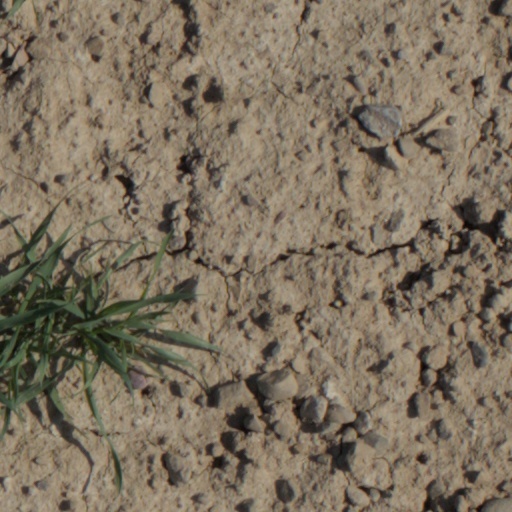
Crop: wheat